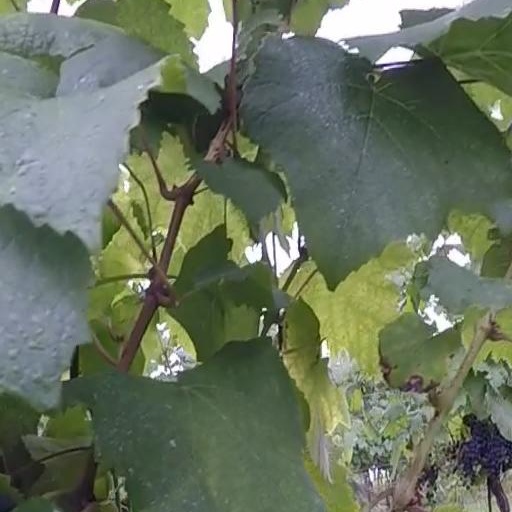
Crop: grape